Ram Chandra (Lalaji)

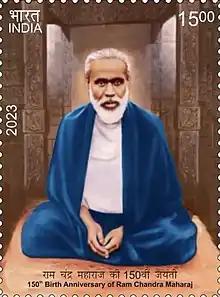
Postal Stamp released on LalaJi Maharaj in 2023

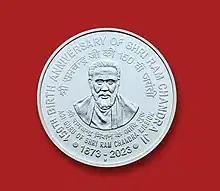
Commemorative coin of Rs 150 on150th Anniversary of Shri Ram Chandraji Maharaj of Fatehgarh

The Government of India released the commemorative coin of Rs 150 and postage stamp on 2 February 2023 at Kanha Shanti Vanam, Hyderabad. Ministry of Finance issued a gazette notification for the release of coin on 25 October 2022.